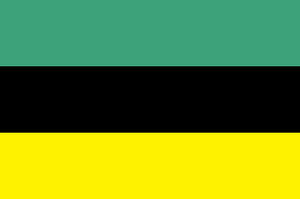
Kurwai est un ancien État princier des Indes établi par Mohammed Diler Khan, un militaire d'origine afghane, en 1707. La capitale était à Kurwai, ville qui fut fondée en même temps que l'État.